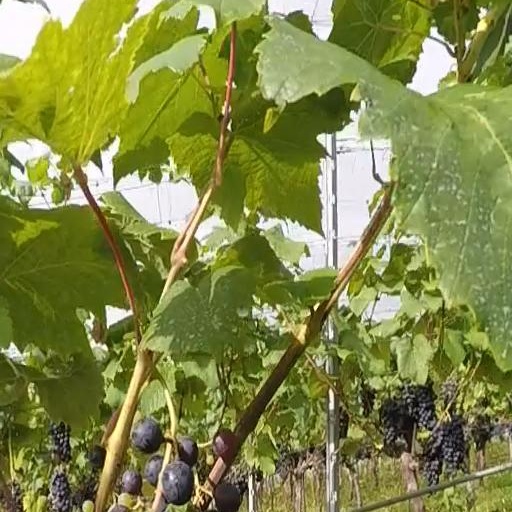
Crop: grape